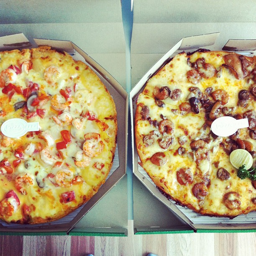
Two pizzas sitting next to each other on cardboard.
Two different pizzas in takeout boxes sitting next to each other.
The two pizzas in boxes have different flavors.
Two pizzas in boxes side by side with plastic stand in middle of each.
A full view of some pizzas that are very delicious.